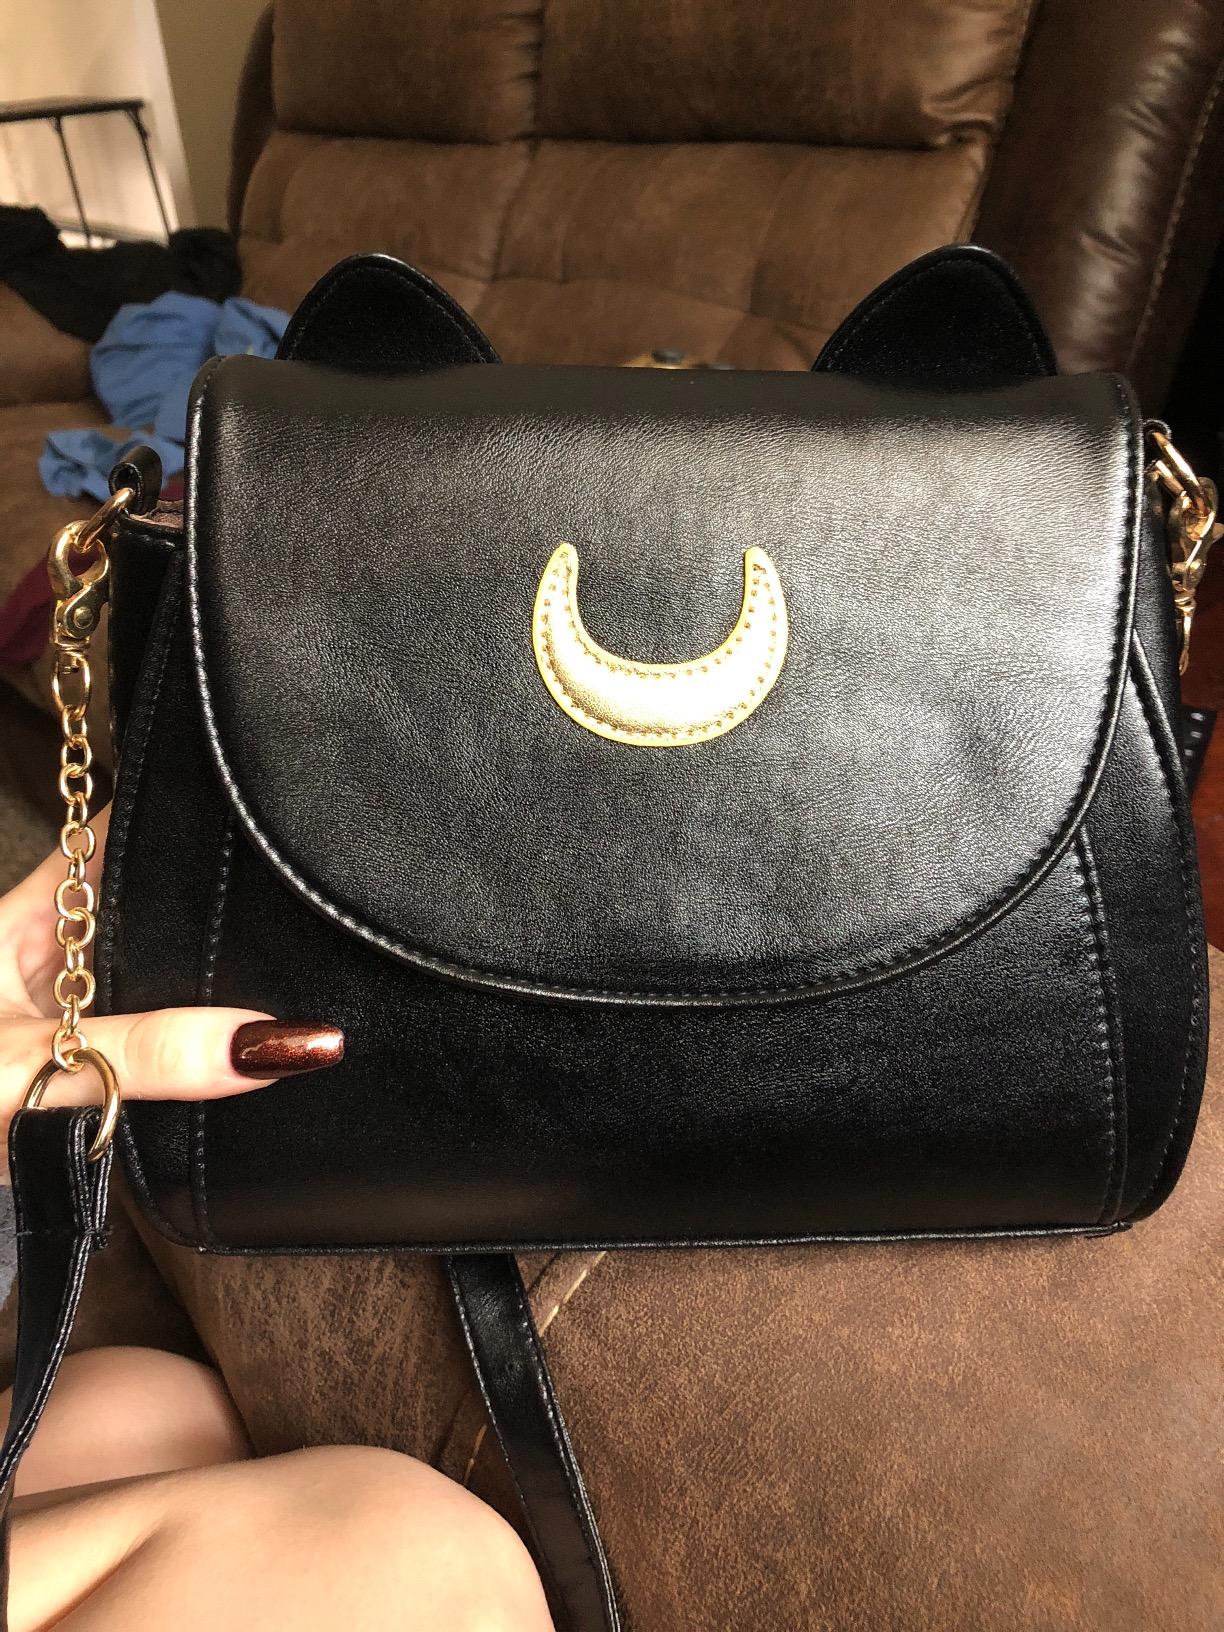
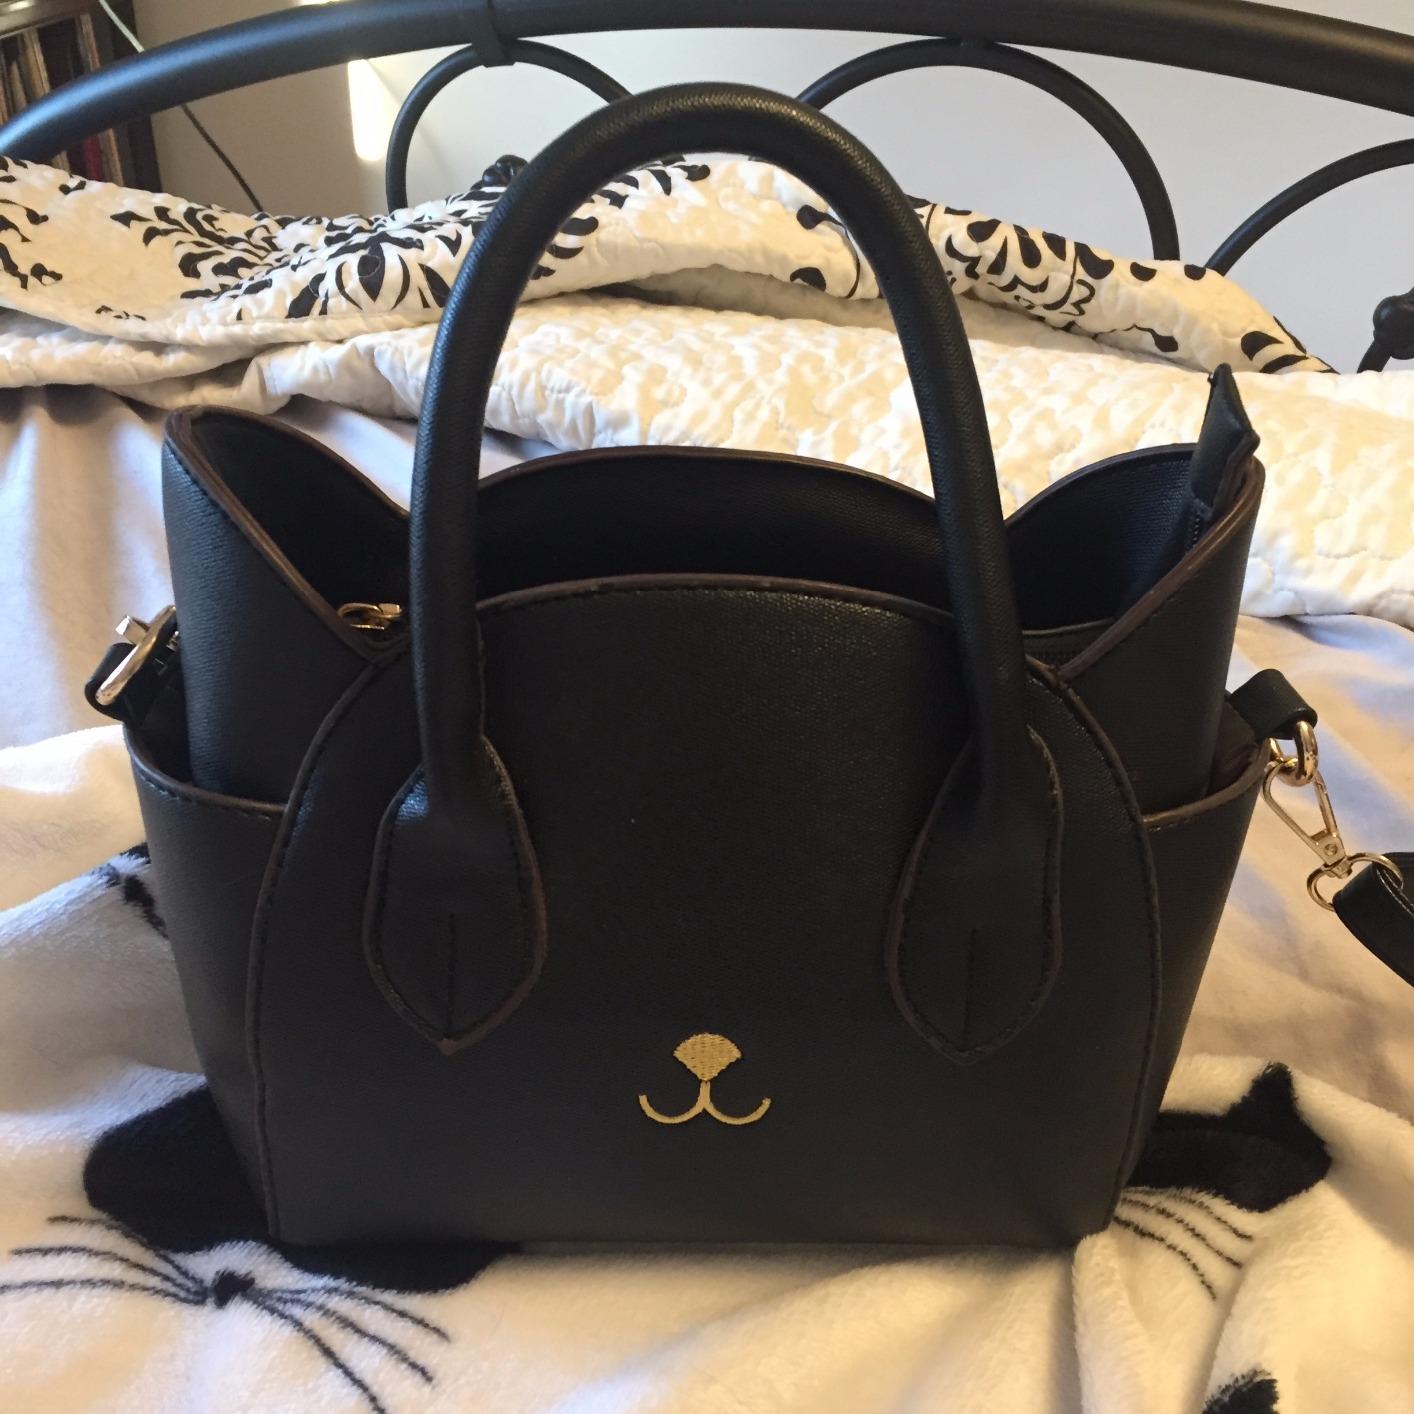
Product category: accessories_handbag
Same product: no